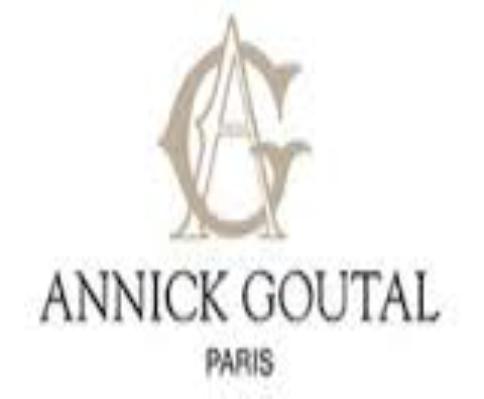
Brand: ANNICK GOUTAL
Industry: Clothes